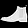
Label: Ankle boot